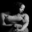
Label: woman